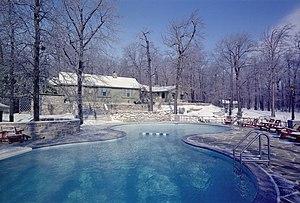
Le Naval Support Facility Thurmont, plus connu sous le nom de Camp David, est le lieu de villégiature officiel du président des États-Unis. D'une superficie de 50 hectares, il se situe dans la zone récréative du parc de Catoctin Mountain dans le comté de Frederick dans le Maryland, une région montagneuse à 93 km au nord-ouest de Washington.